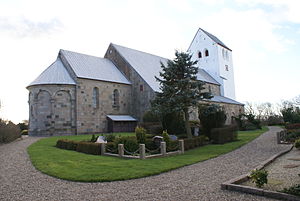
Vestervig Kirke / Kirkens ydre
Vestervig Kirke
Vestervig Kirke er kirken i Vestervig Sogn i Thisted Kommune. Den er Danmarks største landsbykirke. Dens usædvanlige størrelse skyldes dens fortid som kirke i det forsvundne Vestervig Kloster med ladeplads ved Krik havn i Krik Vig længere mod vest. Der var åben sejlads ud i Nordsøen.